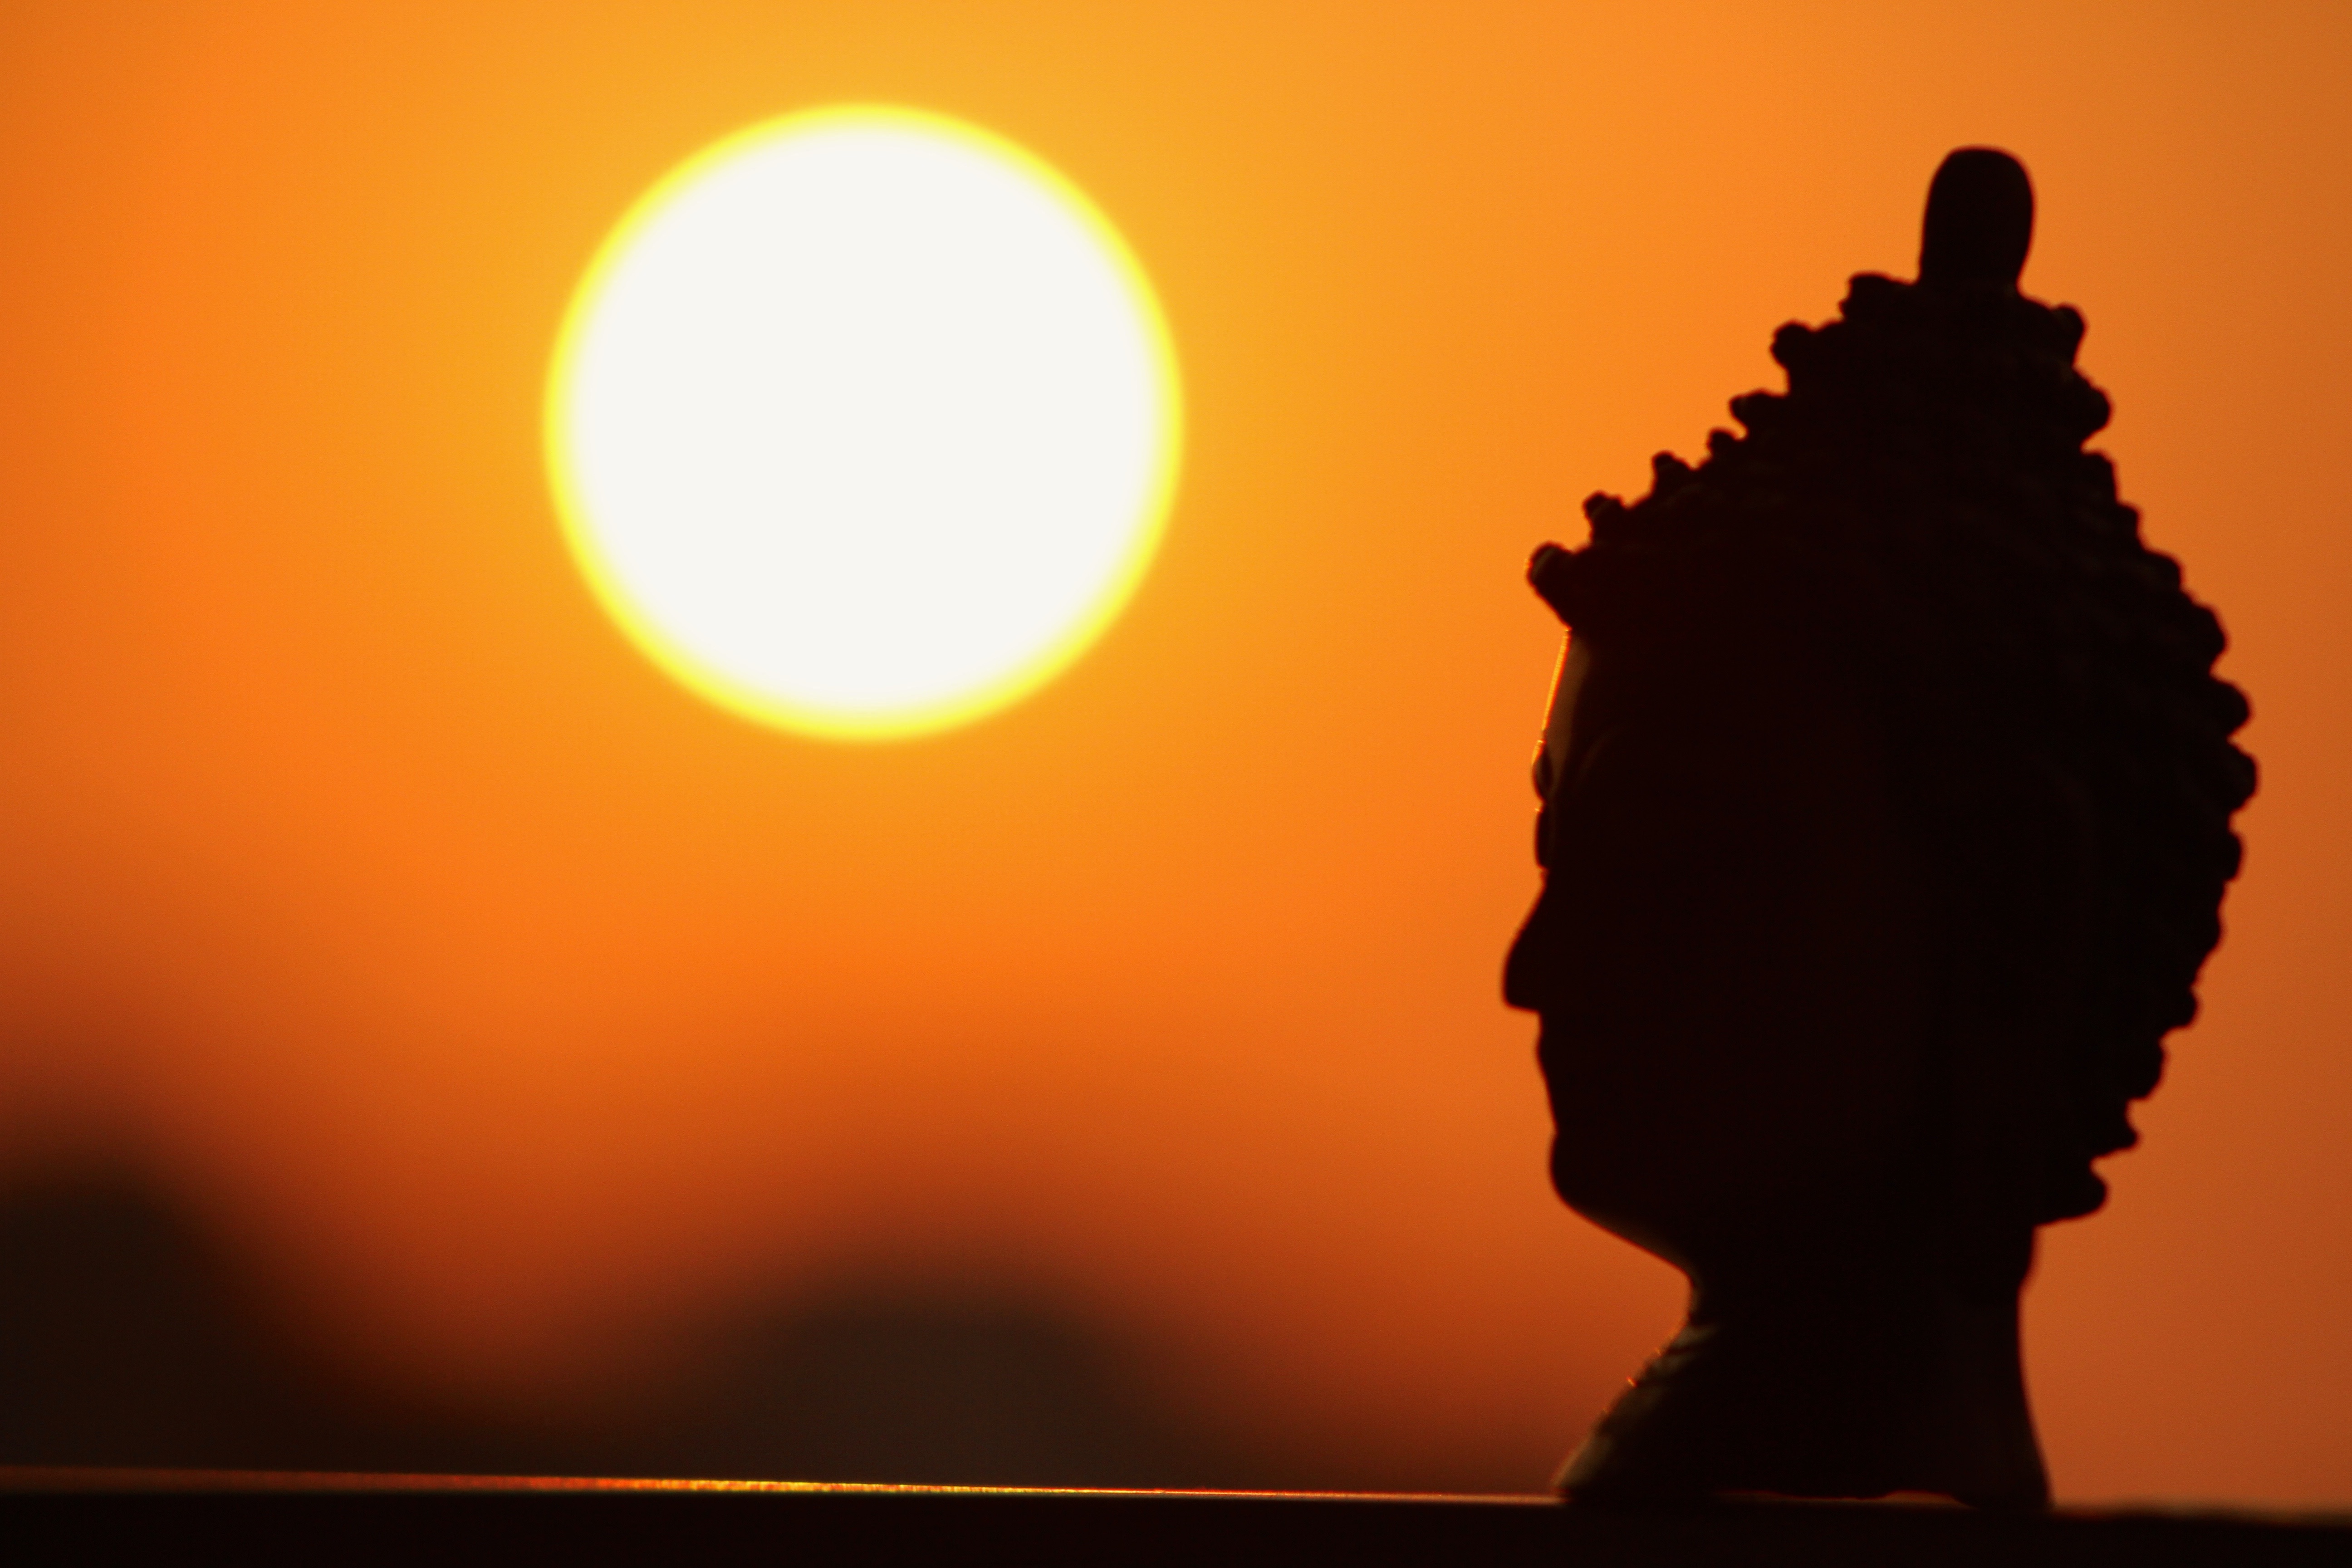
silhouette, light, sky, sun, sunrise, sunset, sunlight, morning, dawn, atmosphere, dusk, evening, reflection, yellow, astronomical object